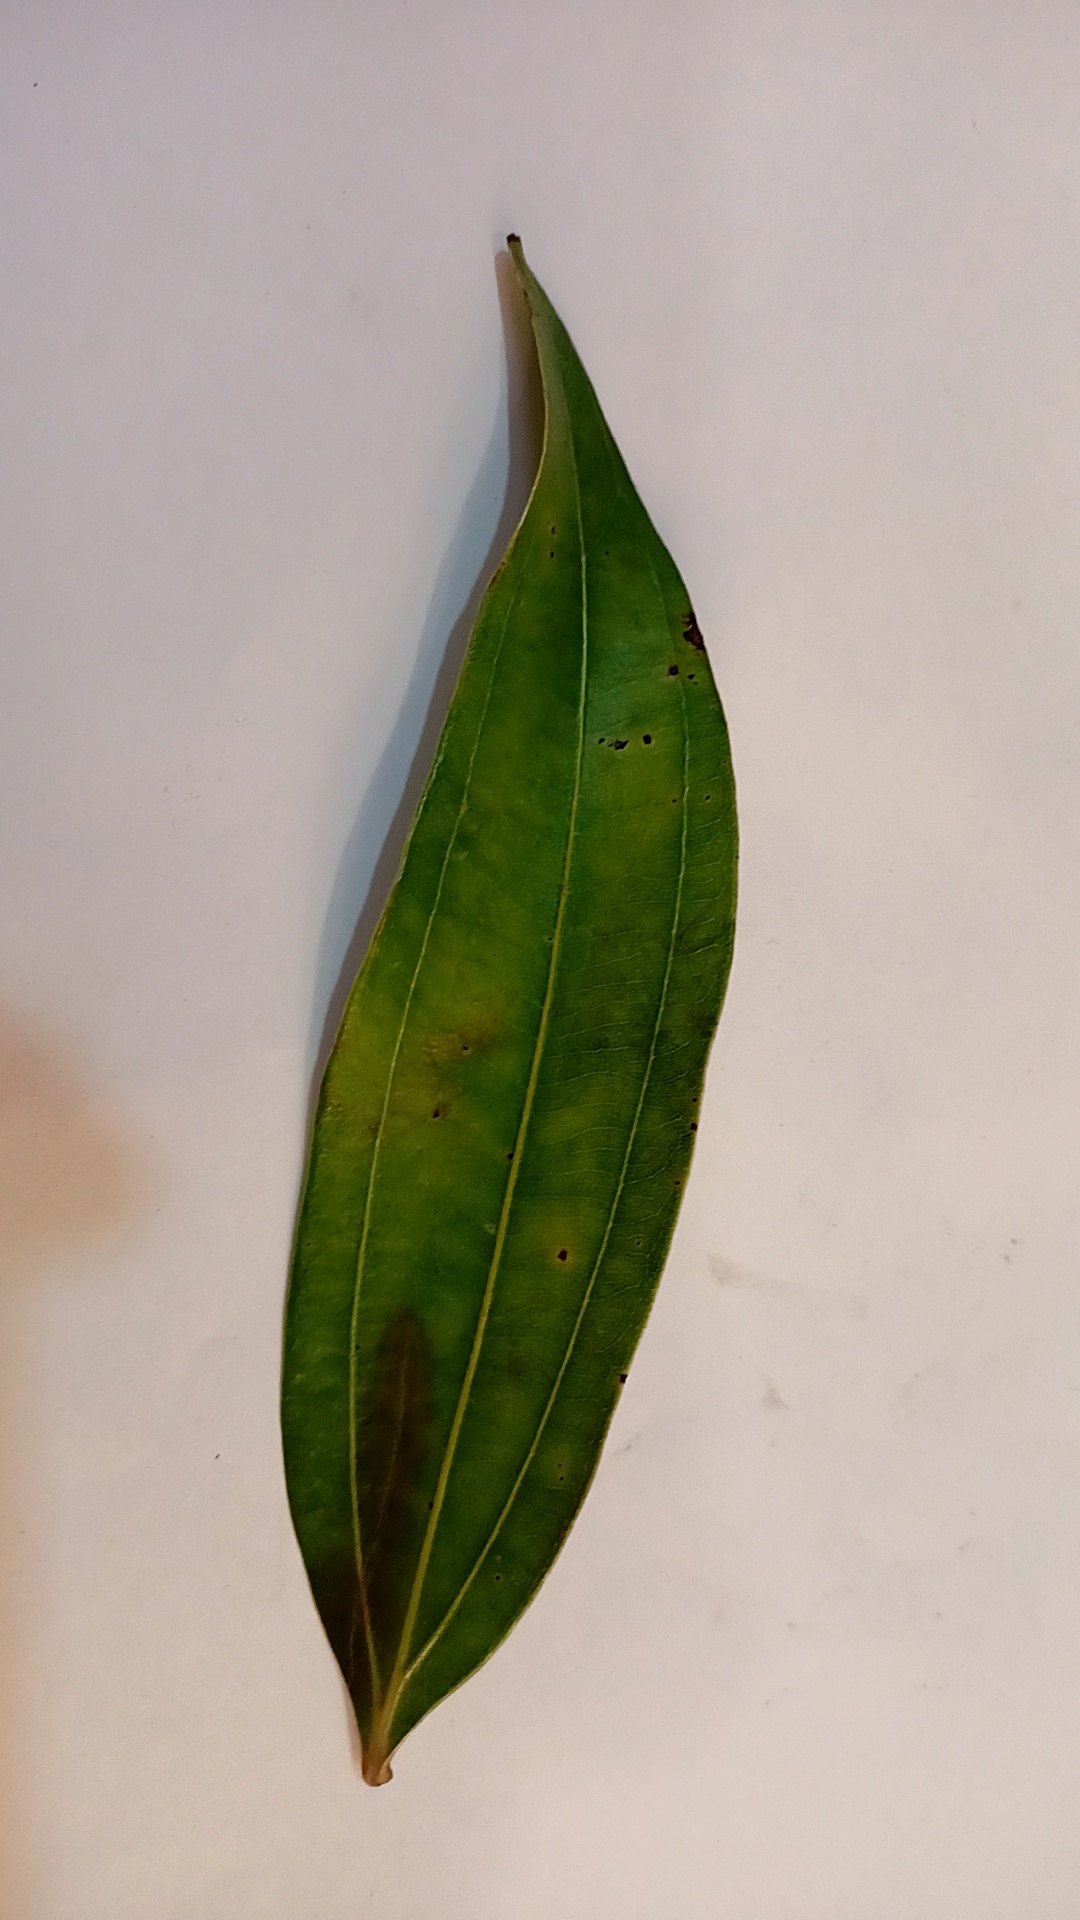
Label: Disease